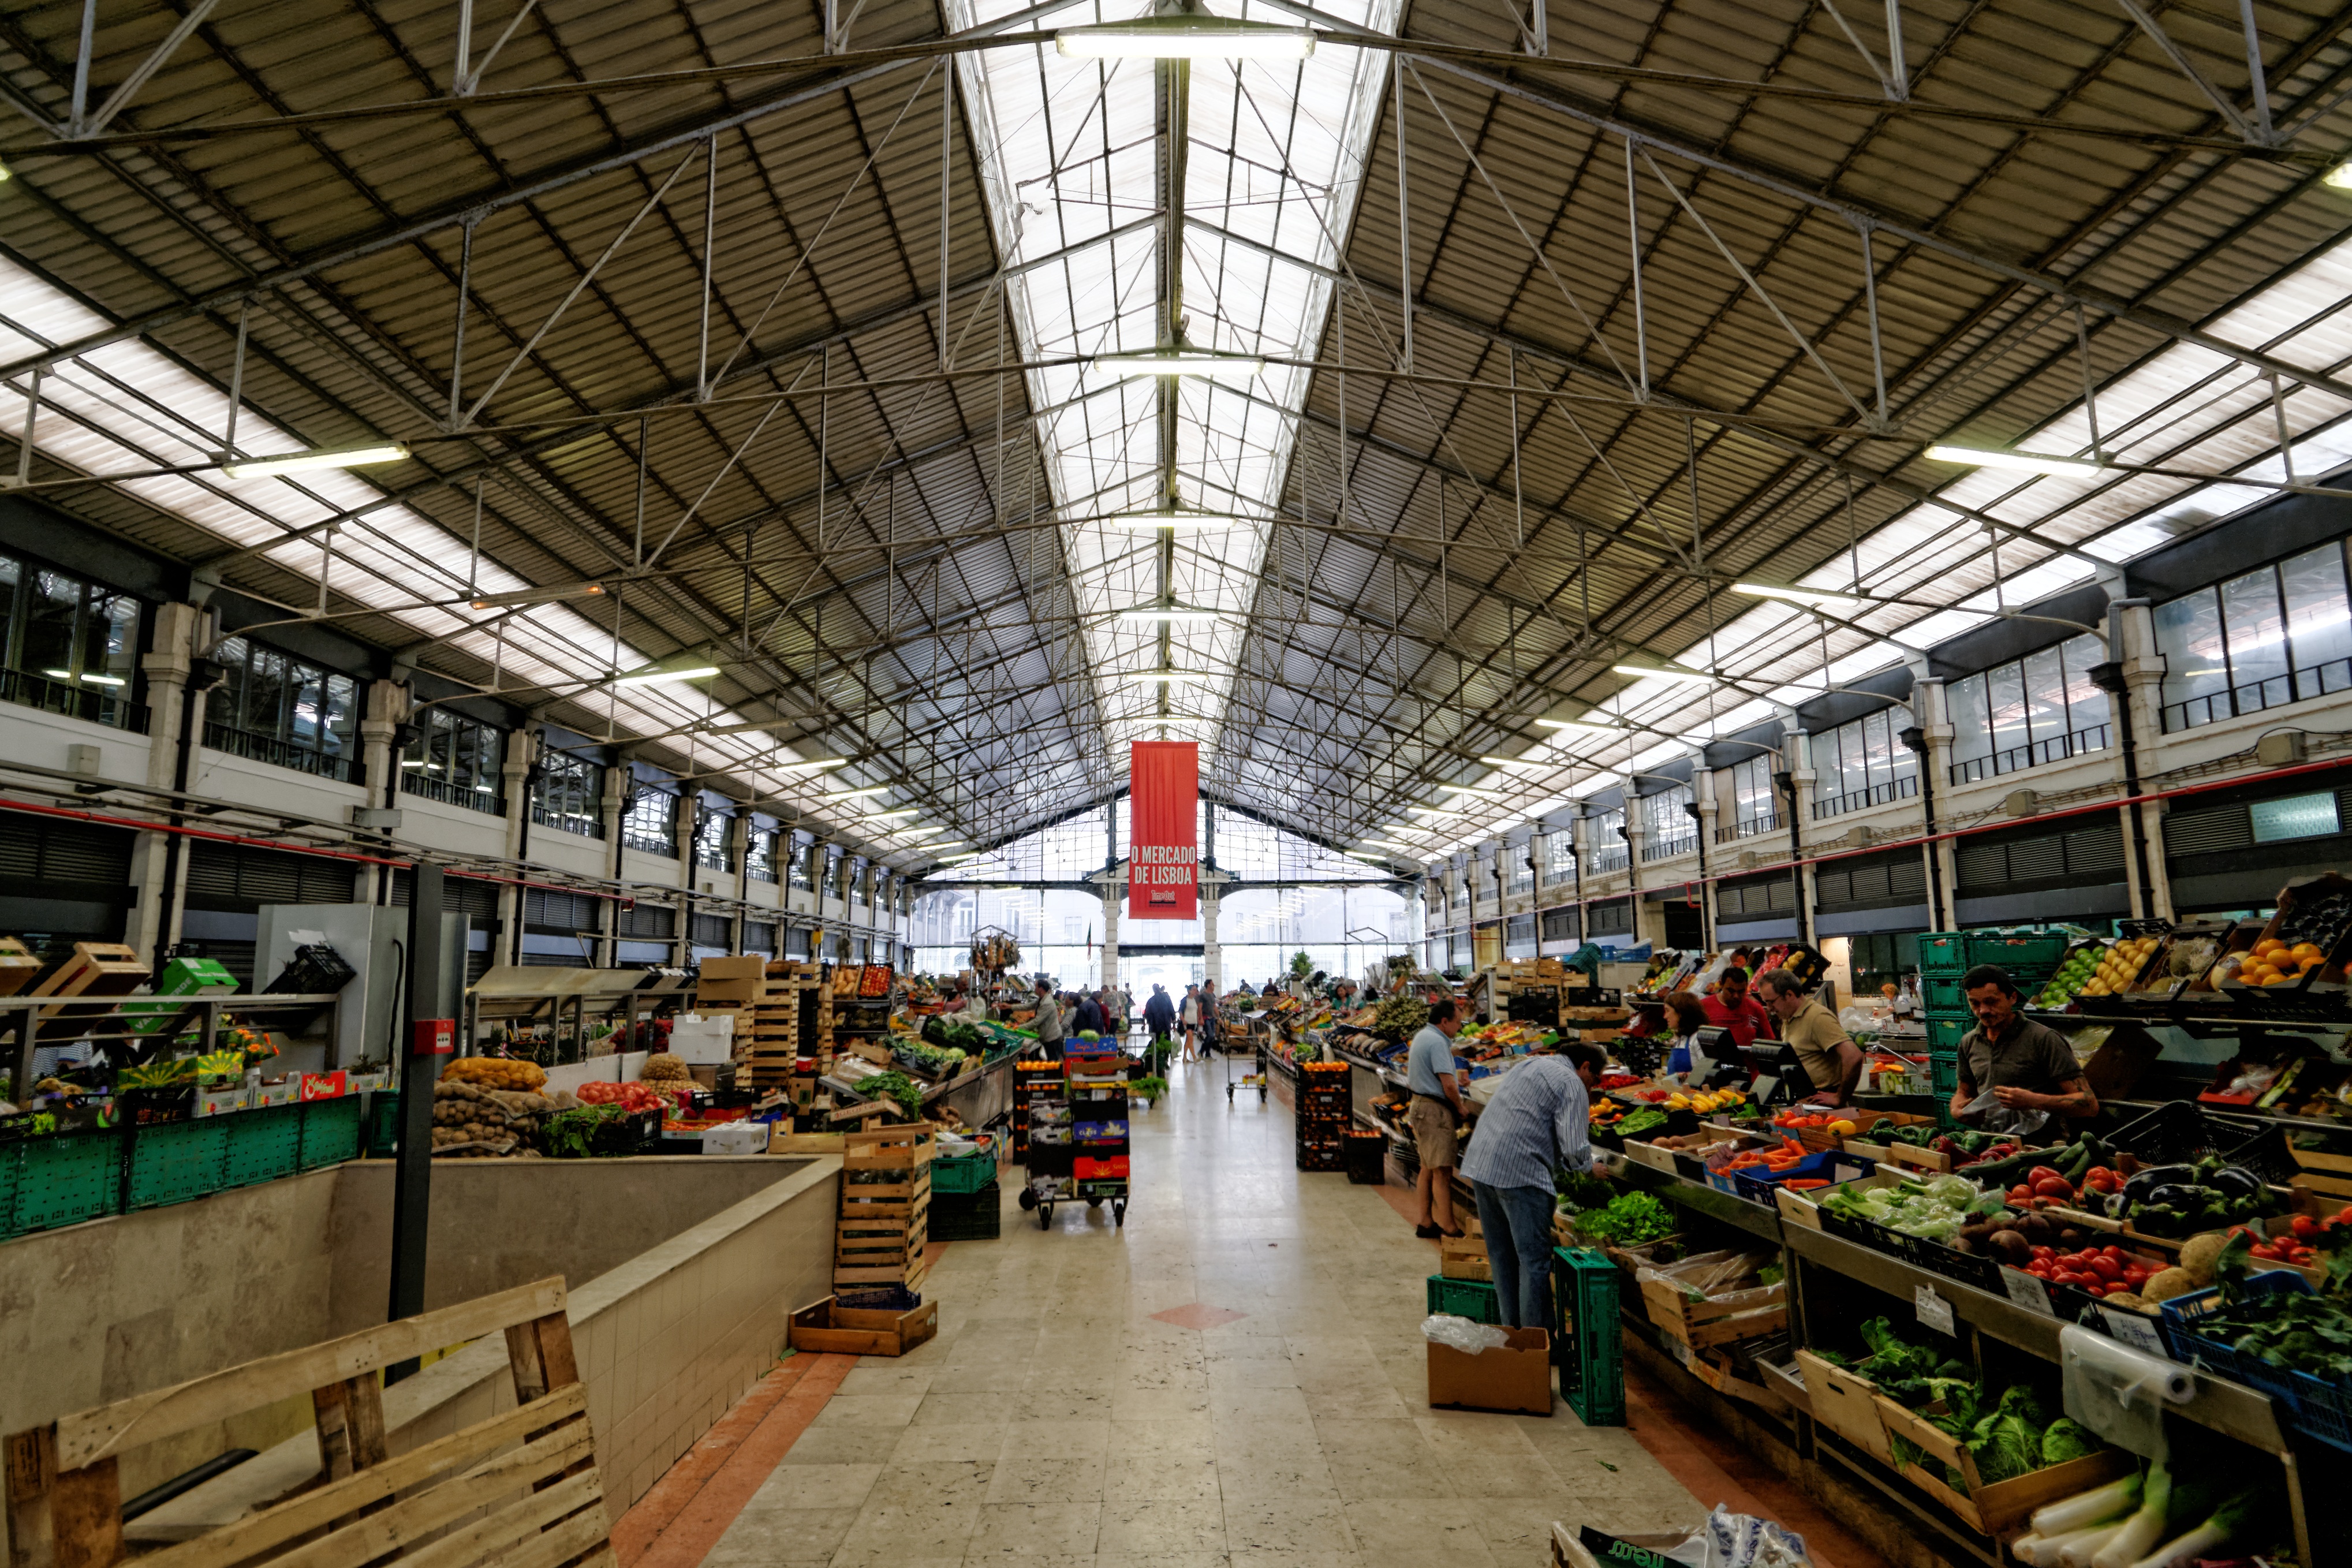
building, city, transport, factory, market, marketplace, public transport, public space, old town, stall, infrastructure, portugal, supermarket, grocery store, historically, lisbon, retail, market hall